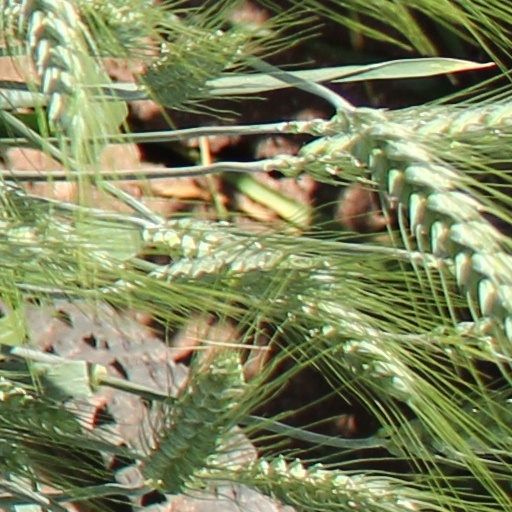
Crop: wheat